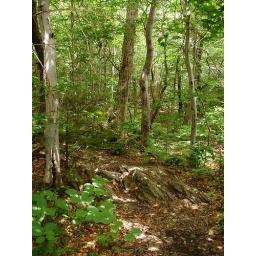
There was a bear behind the tree in the middle.